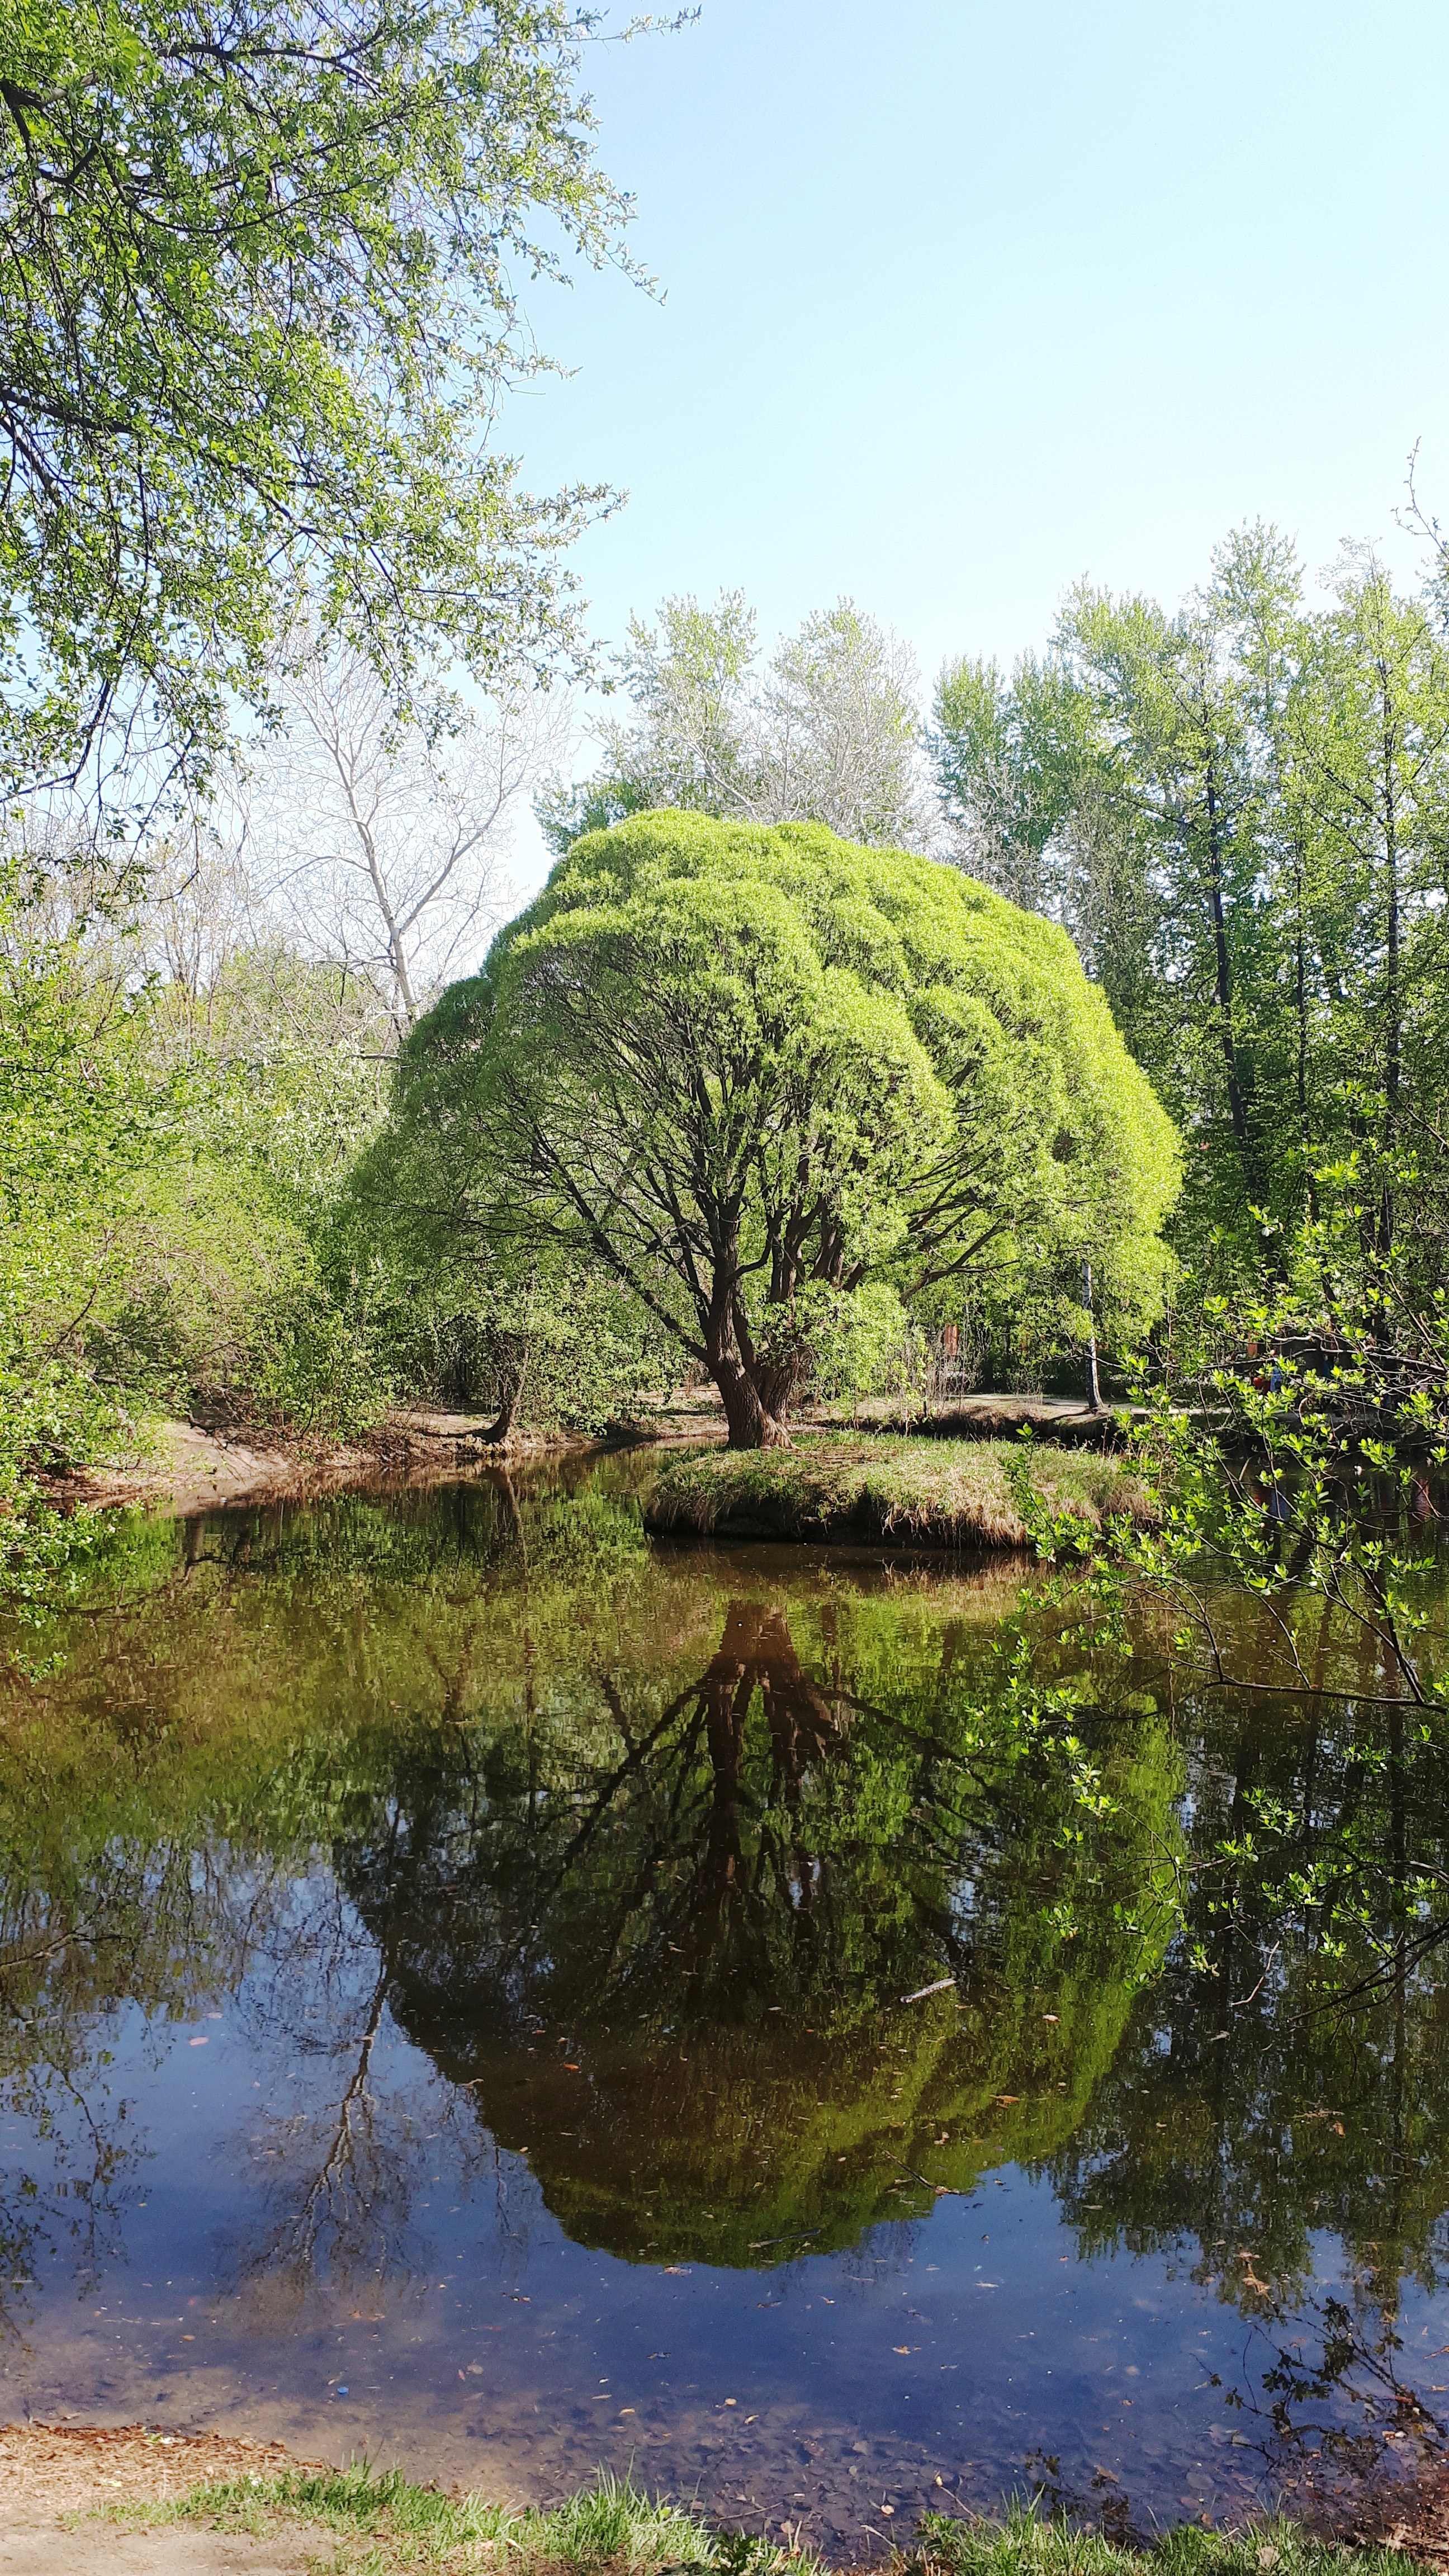
yekaterinburg, water, sky, plant, plant community, natural landscape, tree, fluvial landforms of streams, lake, lacustrine plain, grass, riparian zone, landscape, trunk, shrub, woodland, forest, wildlife, wetland, lake district, grassland, reservoir, temperate broadleaf and mixed forest, canal, reflection, creek, symmetry, stream, loch, jungle, garden, rock, bog, riparian forest, floodplain, tarn, willow, channel, twig, marsh, pond, fen, bayou, old growth forest, swamp, bridge, house, arroyo, autumn